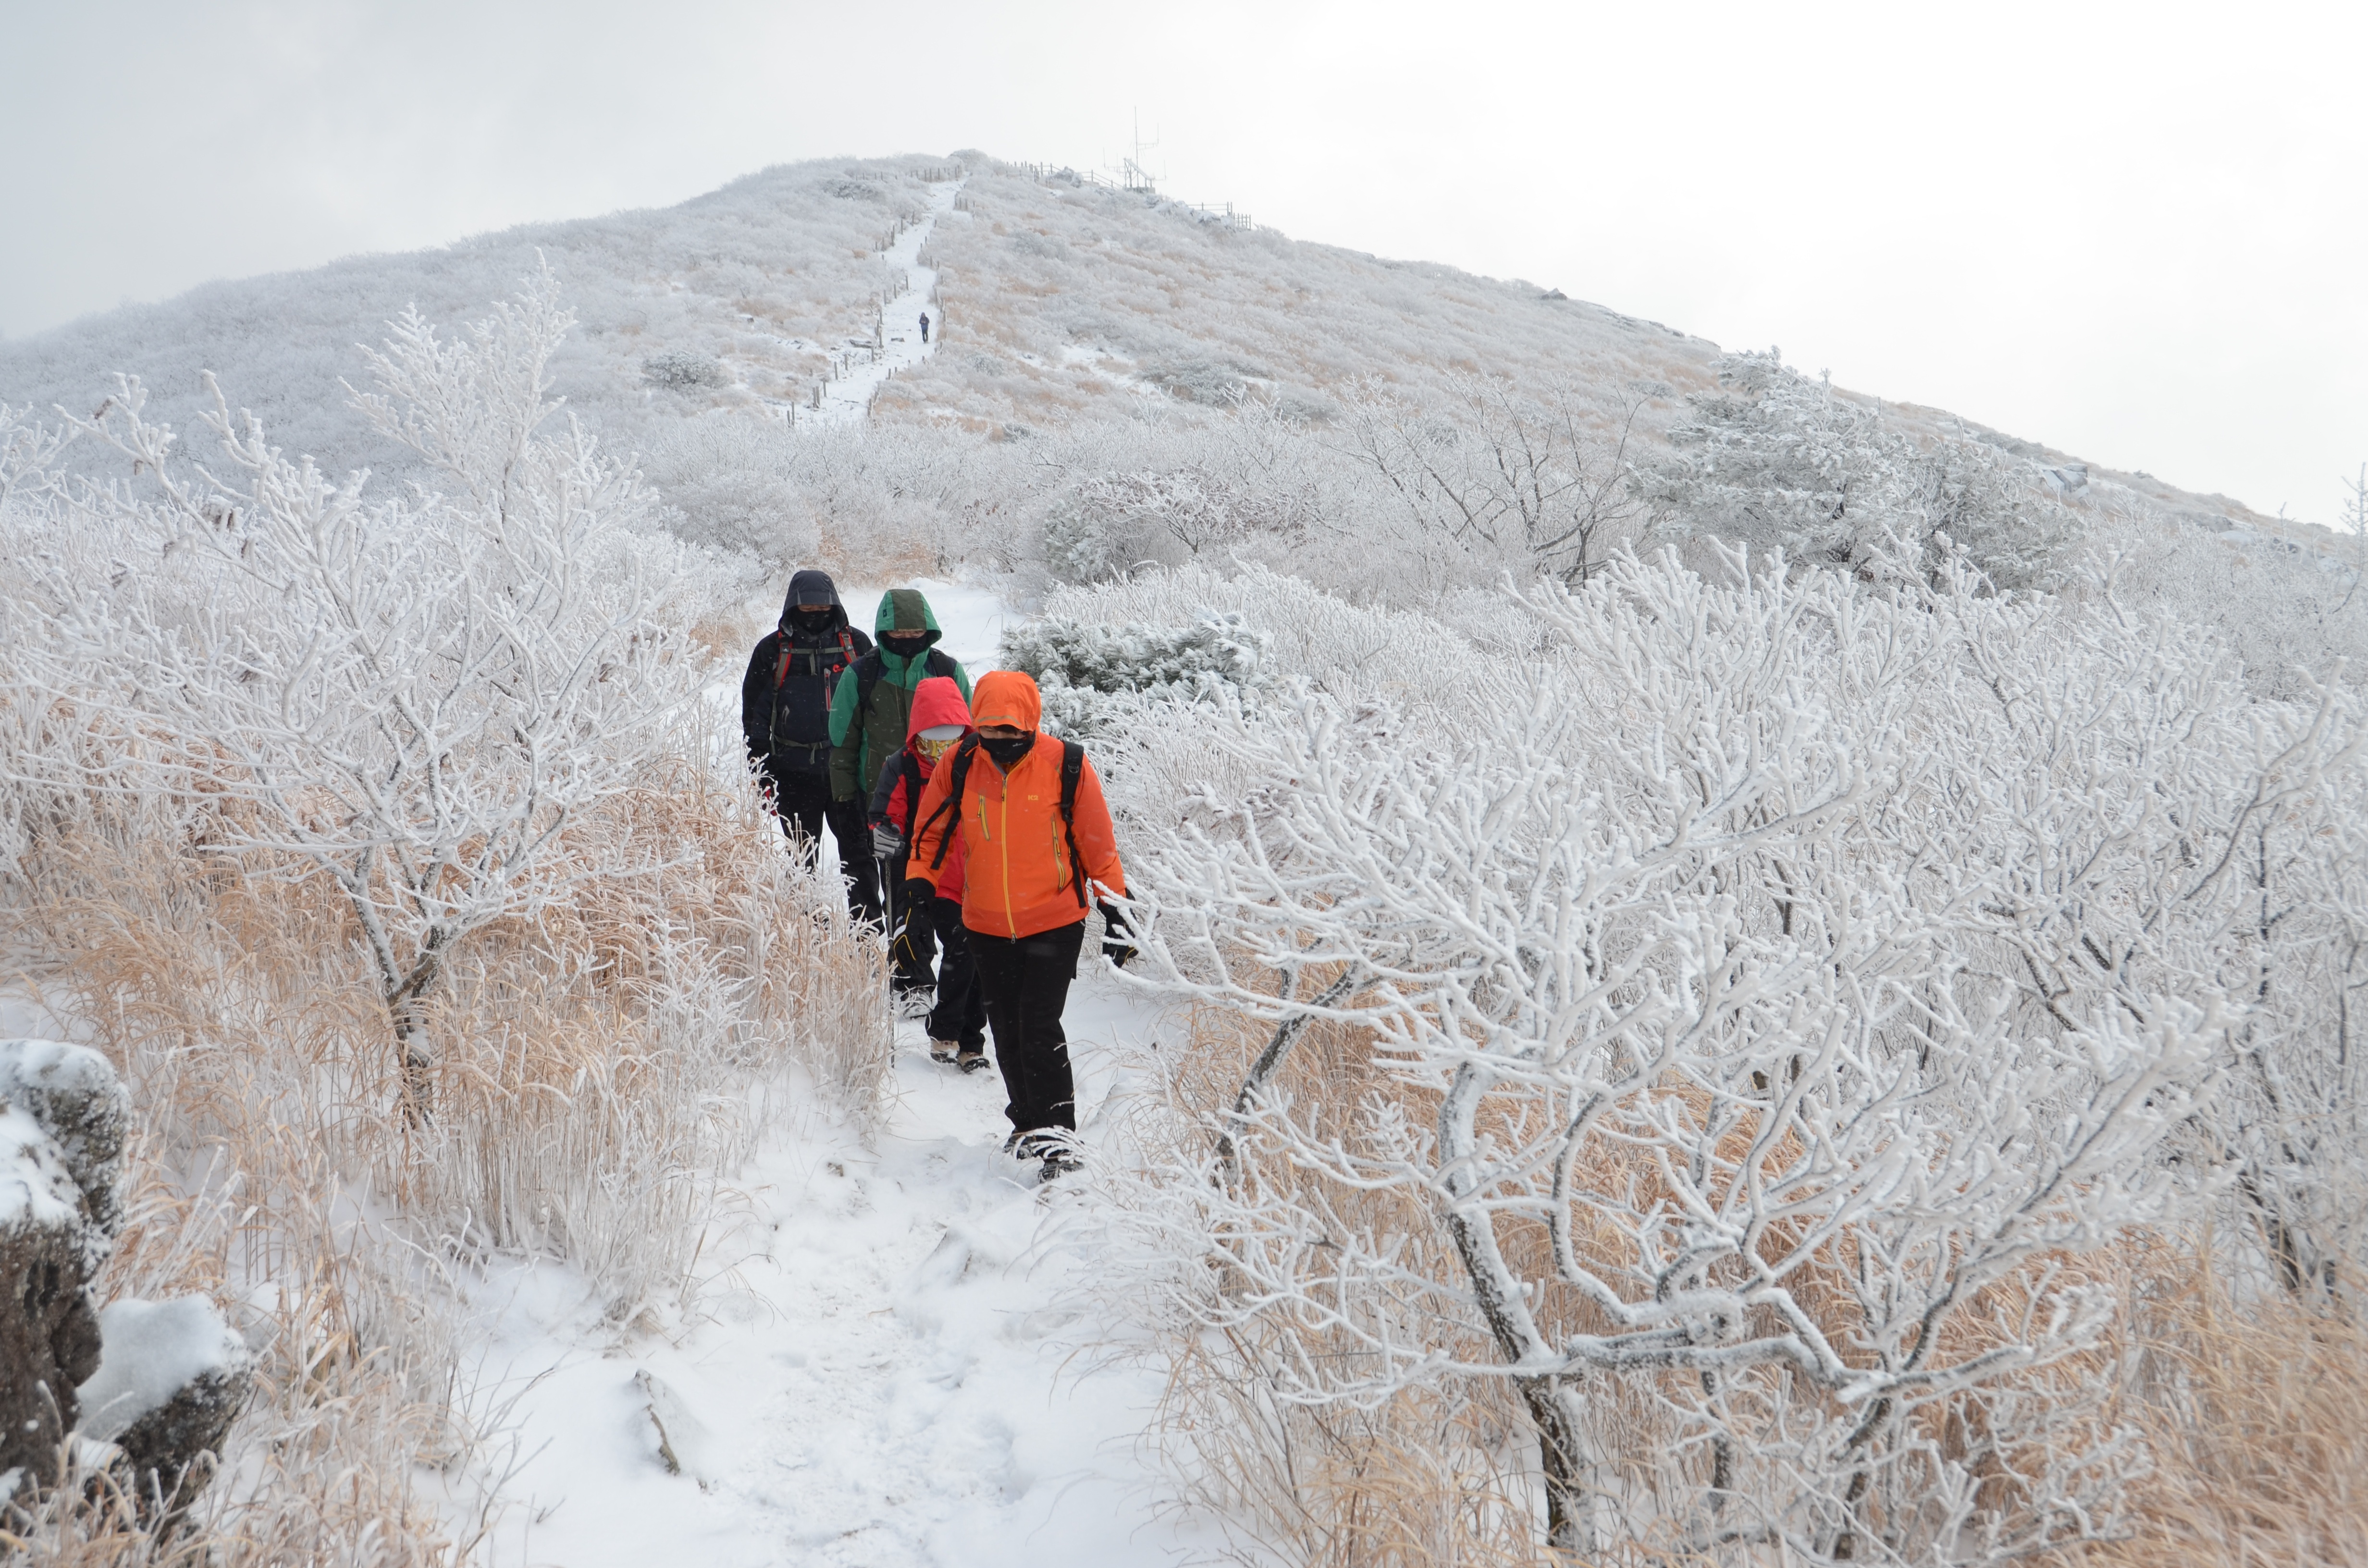
walking, mountain, snow, winter, people, hiking, adventure, mountain range, extreme sport, ridge, summit, mountaineering, geology, tundra, nam alps, sinbulsan, ulsan, mountainous landforms, geological phenomenon